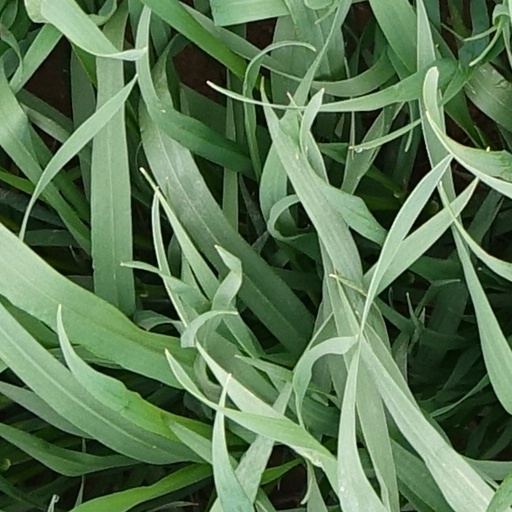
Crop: wheat